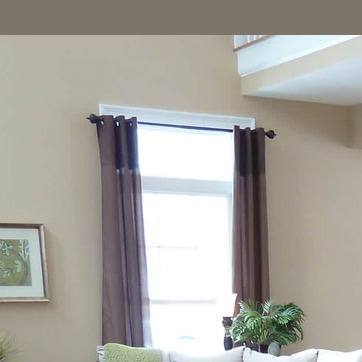
Material: glass